Tōbu-Nerima Station

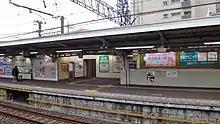
The toilets on platform 1 in February 2016

Toilet facilities are provided on platform 1. Both platforms are wheelchair-accessible from the respective entrances.